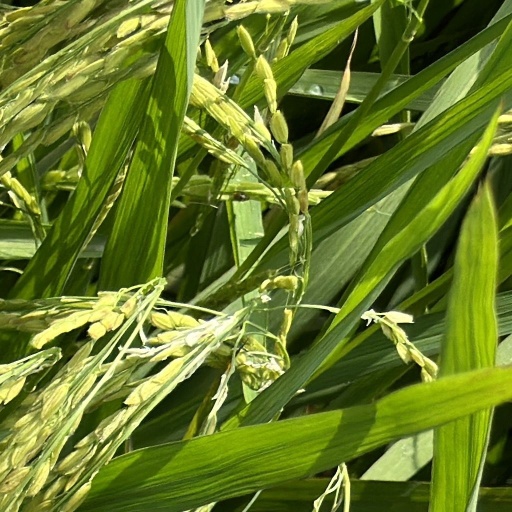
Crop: rice